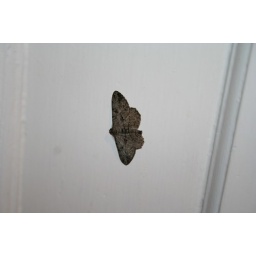
Moth against white door